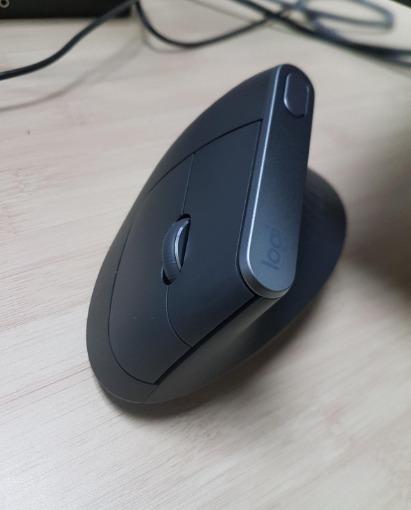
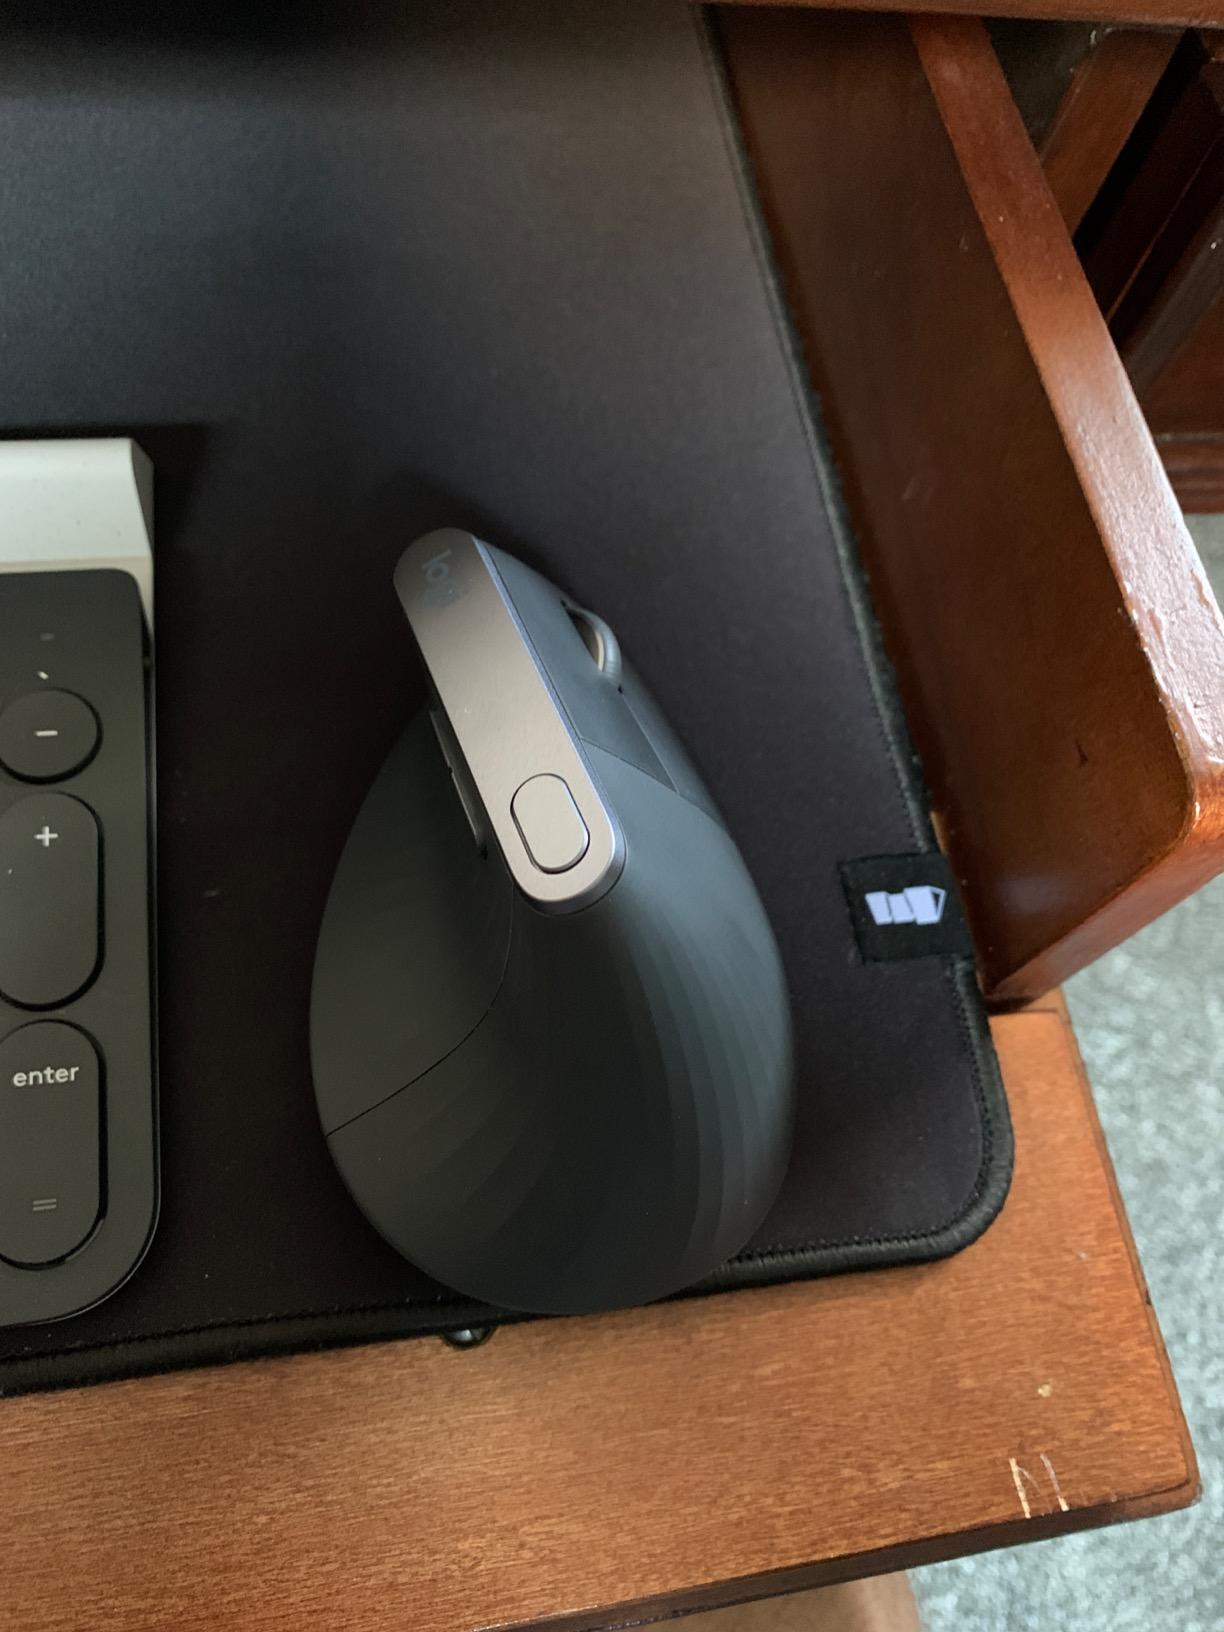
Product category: mouse
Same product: yes